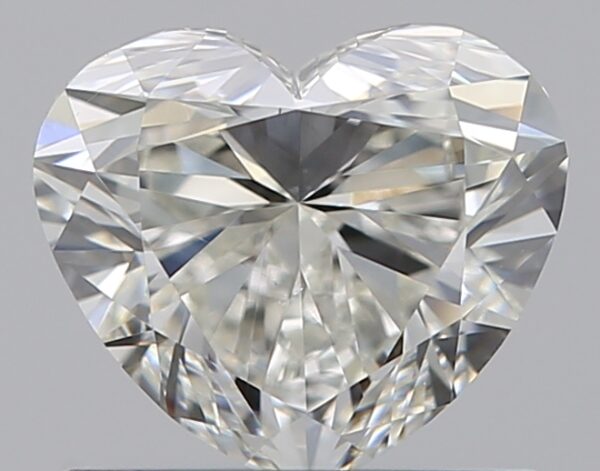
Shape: heart
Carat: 0.9
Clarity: VS1
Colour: I
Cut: EX
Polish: EX
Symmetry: EX
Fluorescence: F
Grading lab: GIA
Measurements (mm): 5.75 x 6.61 x 3.86